Javaher Deh

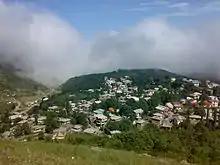
An image of Javaher Deh

Javaher Deh (also Romanized as Javāher Deh) is a village and tourist attraction in Sakht Sar Rural District, in the Central District of Ramsar County, Mazandaran province, Iran. At the 2006 census, its population was 170, in 76 households. In 2016 census, its population decreased to 29 people in 12 households.